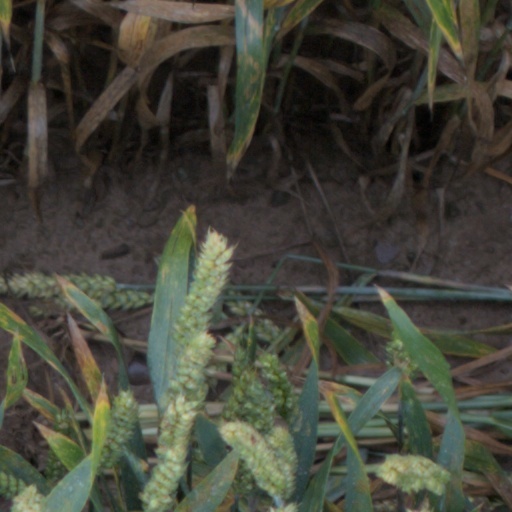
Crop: wheat